Romaine Tenney

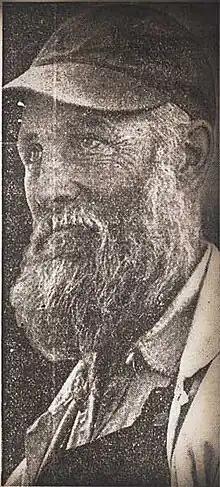
Romaine Tenney in 1964

Romaine Tenney (1900 - September 12, 1964) was an American farmer, known for committing suicide to protest the seizure of his farm by eminent domain to construct Interstate 91. Instead of waiting for bulldozers to tear down his home and farm buildings, Tenney burned them down himself. He then nailed himself shut in his bedroom and died by self-inflicted gunshot, his body burning with his house.